Macchi M.52

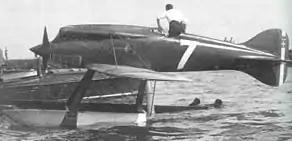

The Macchi M.52 was an Italian racing seaplane designed and built by Macchi for the 1927 Schneider Trophy race. The M.52 and a later variant, the M.52bis or M.52R, both set world speed records for seaplanes.